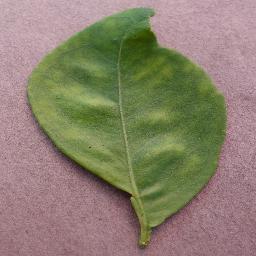
Label: Orange___Haunglongbing_(Citrus_greening)